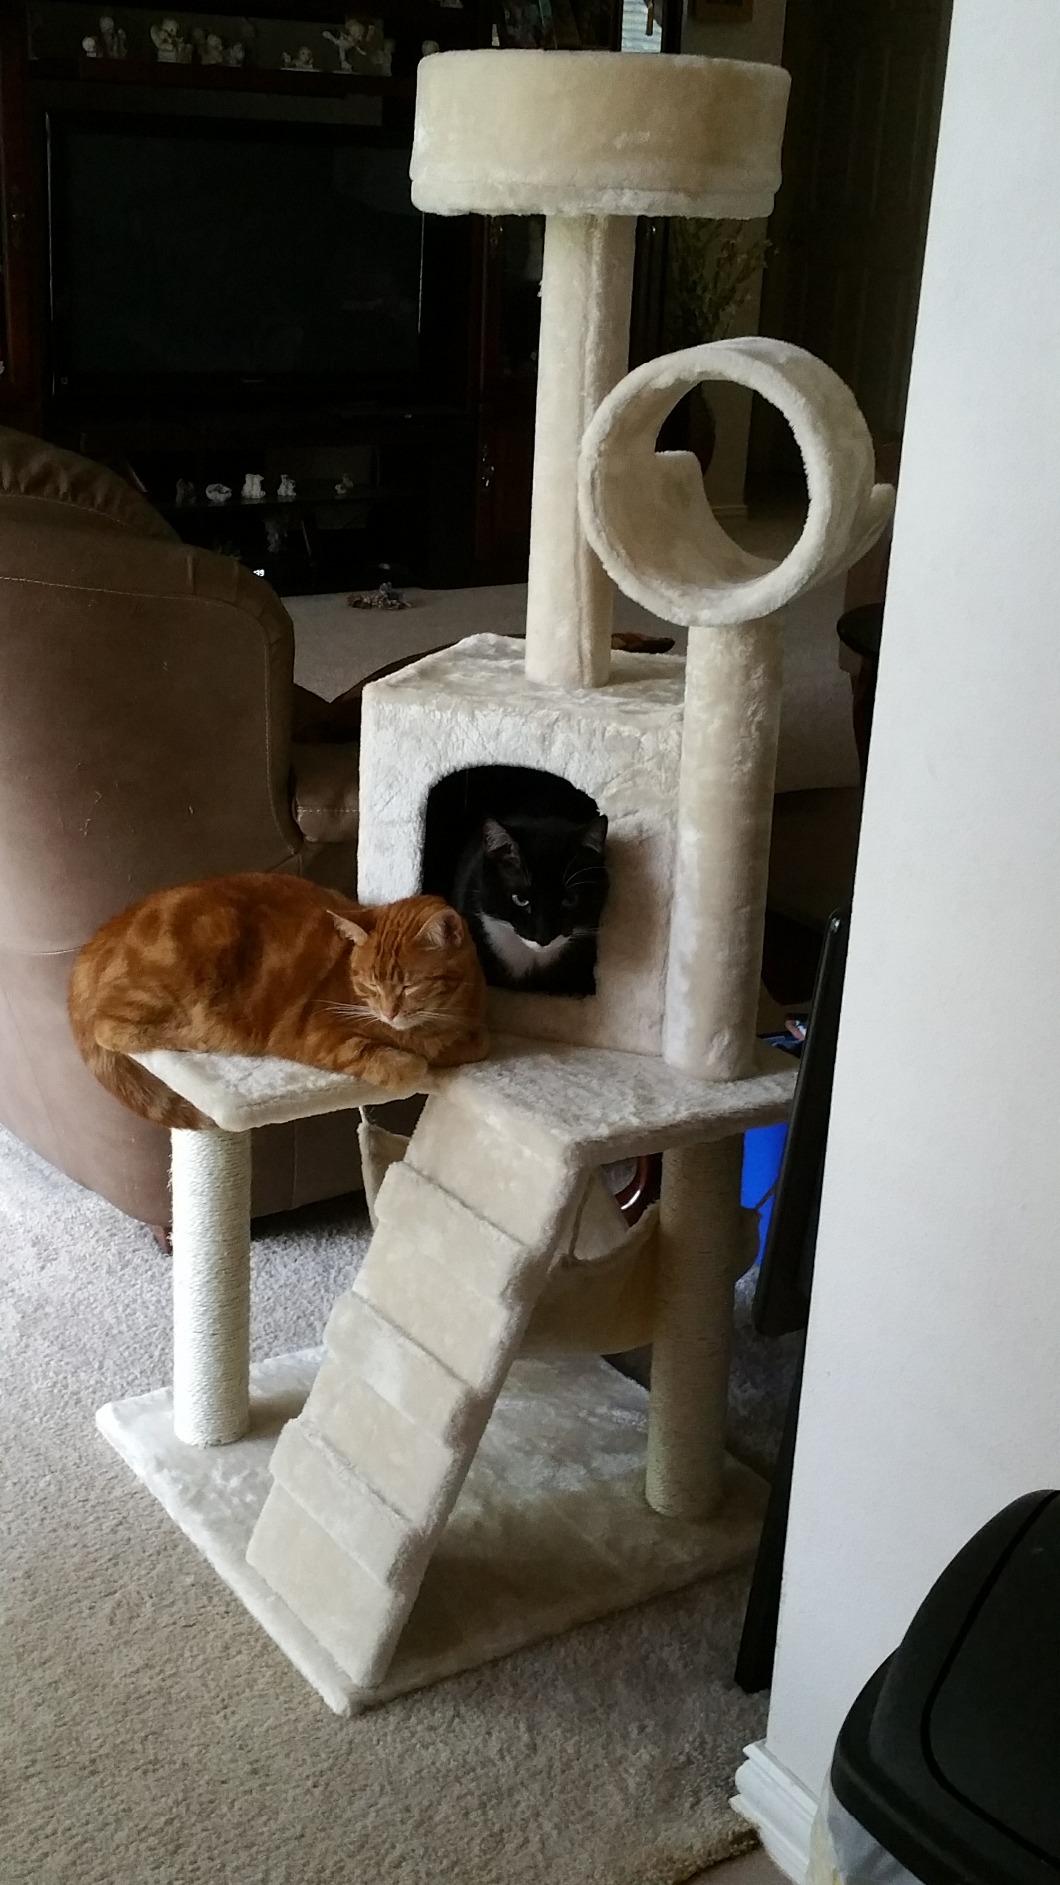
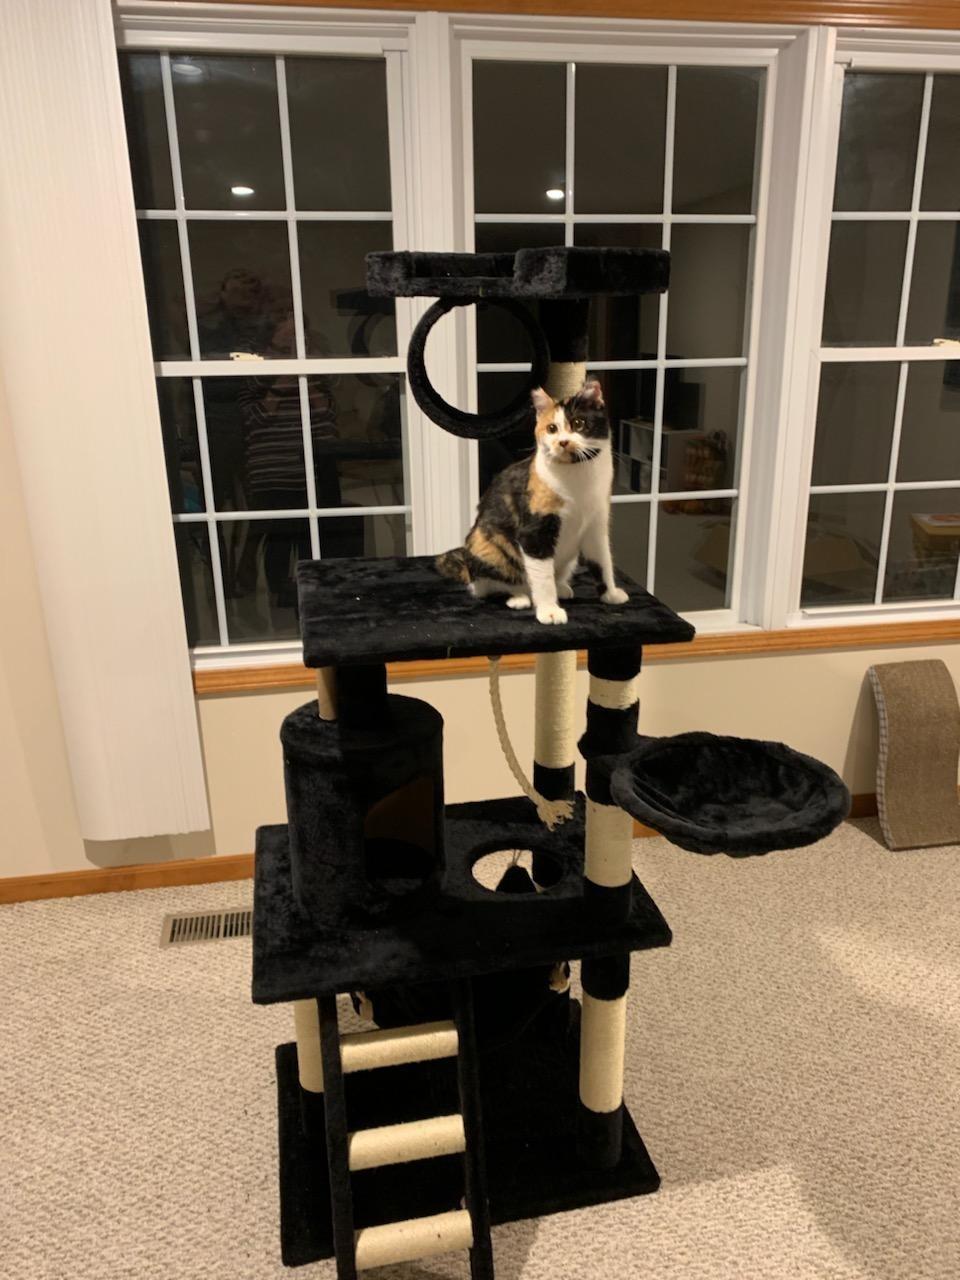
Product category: items_cat tree
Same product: no